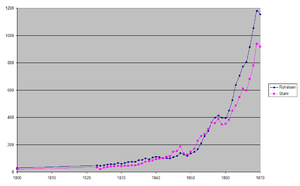
La Révolution industrielle en Allemagne désigne la percée de l'industrialisation en Allemagne au XIXᵉ siècle. Cette période débute en 1815 selon Hubert Kiesewetter, ou en 1835 selon